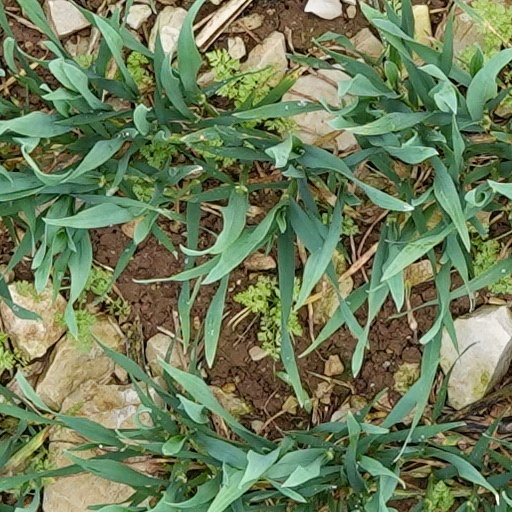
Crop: wheat